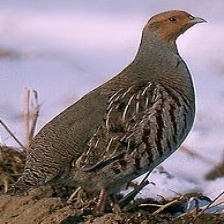
Species: GRAY PARTRIDGE
Scientific name: PERDIX PERDIX
ImageNet parent category: partridge